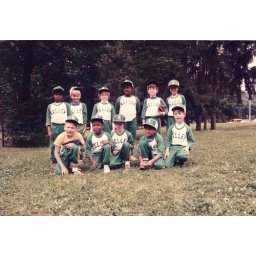
I remember the kid with the yellow shirt now, his name was Kasey, my best friend in Stuttgart.